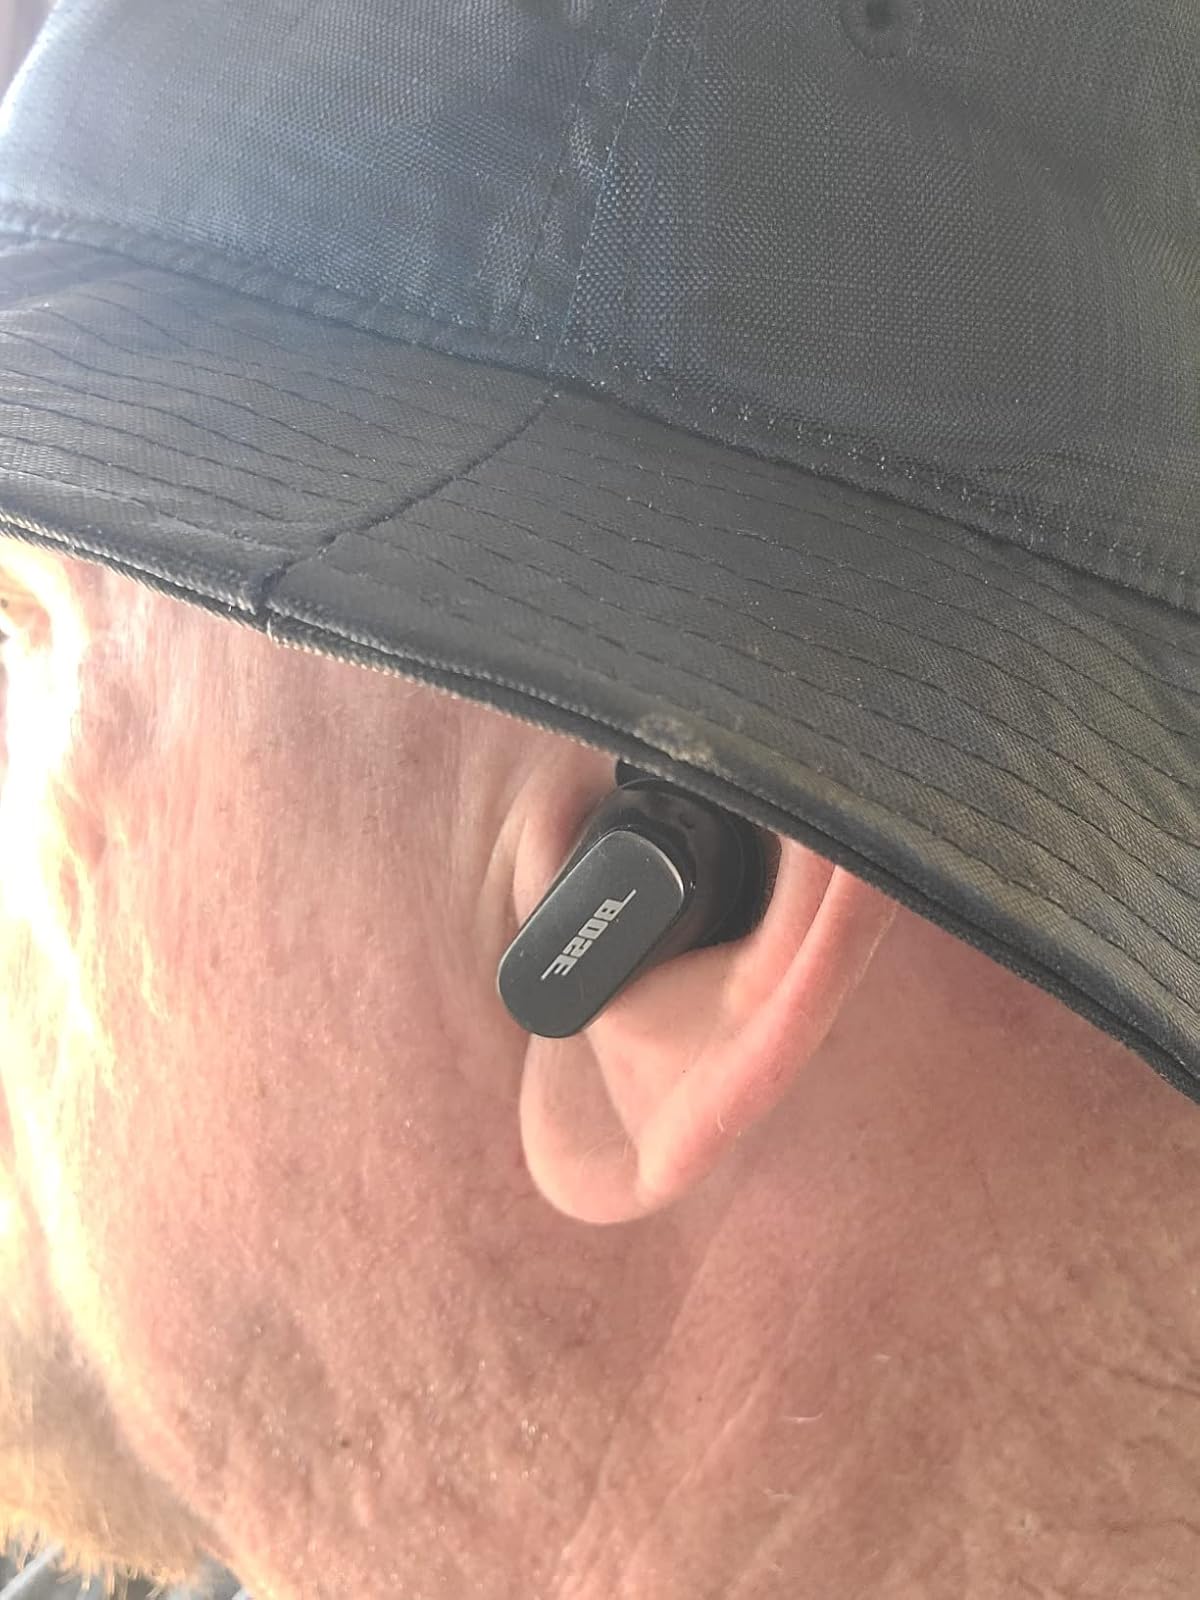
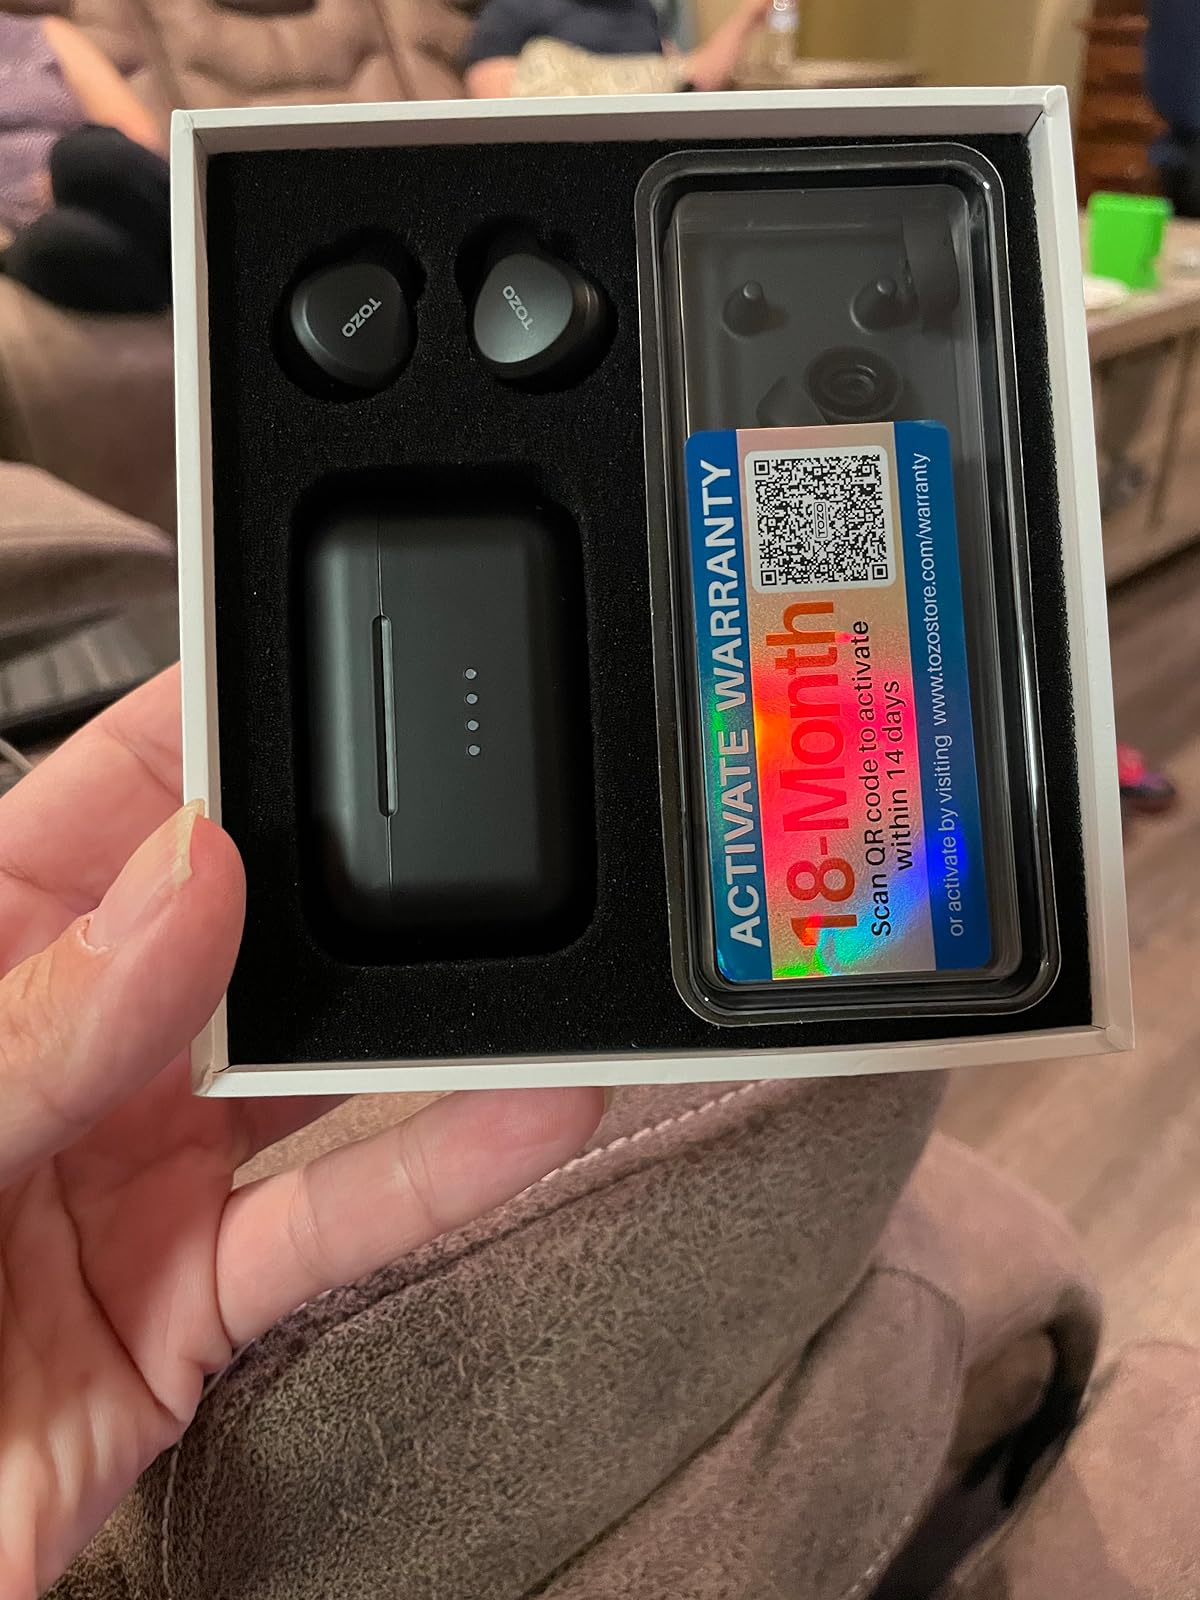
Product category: earbuds
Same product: no